Joe Harrington (basketball)

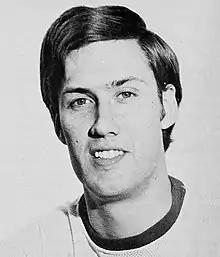
Harrington, circa 1976

Joe Harrington (born December 28, 1945) is an American basketball coach. He last served as the Director of Men's Basketball Student Services at the Maryland. Harrington served as the head coach at Hofstra University, George Mason University, California State University, Long Beach, and the University of Colorado. He was an assistant coach with the Toronto Raptors in the National Basketball Association.